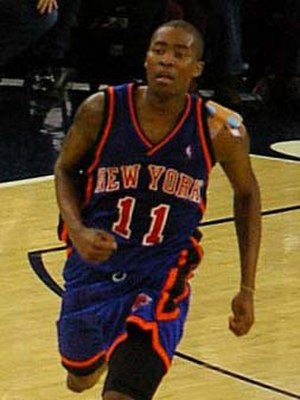
Jamal Crawford
Aaron Jamal Crawford er en amerikansk basketballspiller, der spiller som shooting guard/Point guard i NBA-klubben Minnesota Timberwolves. Han har spillet i klubben siden 2017. Han har, siden han kom ind i ligaen i år 2000, også repræsenteret Chicago Bulls, New York Knicks Golden State Warriors, Atlanta Hawks, Portland Trail Blazers og Los Angeles Clippers.